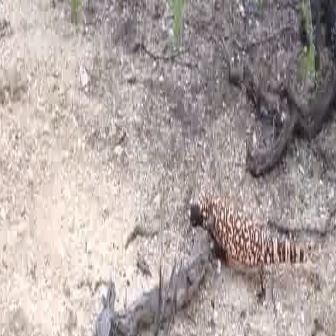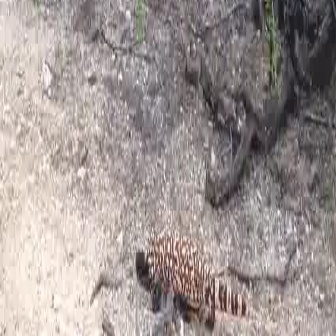
  Please identify the target specified by the bounding box [187,181,305,299] in the first image and locate it in the second image. Return the coordinates in [x_min,y_min,x_max,y_max] format.
Answer: [134,221,247,334]